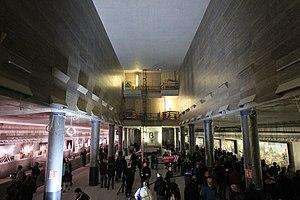
Unter den Linden est le nom d'une future station de métro de Berlin, actuellement en construction, dont le nom fait référence à la célèbre artère homonyme sur laquelle elle se trouve. Jusqu'en 2009, Unter den Linden était aussi le nom de la station qui fut repabtisée depuis Brandenburger Tor.